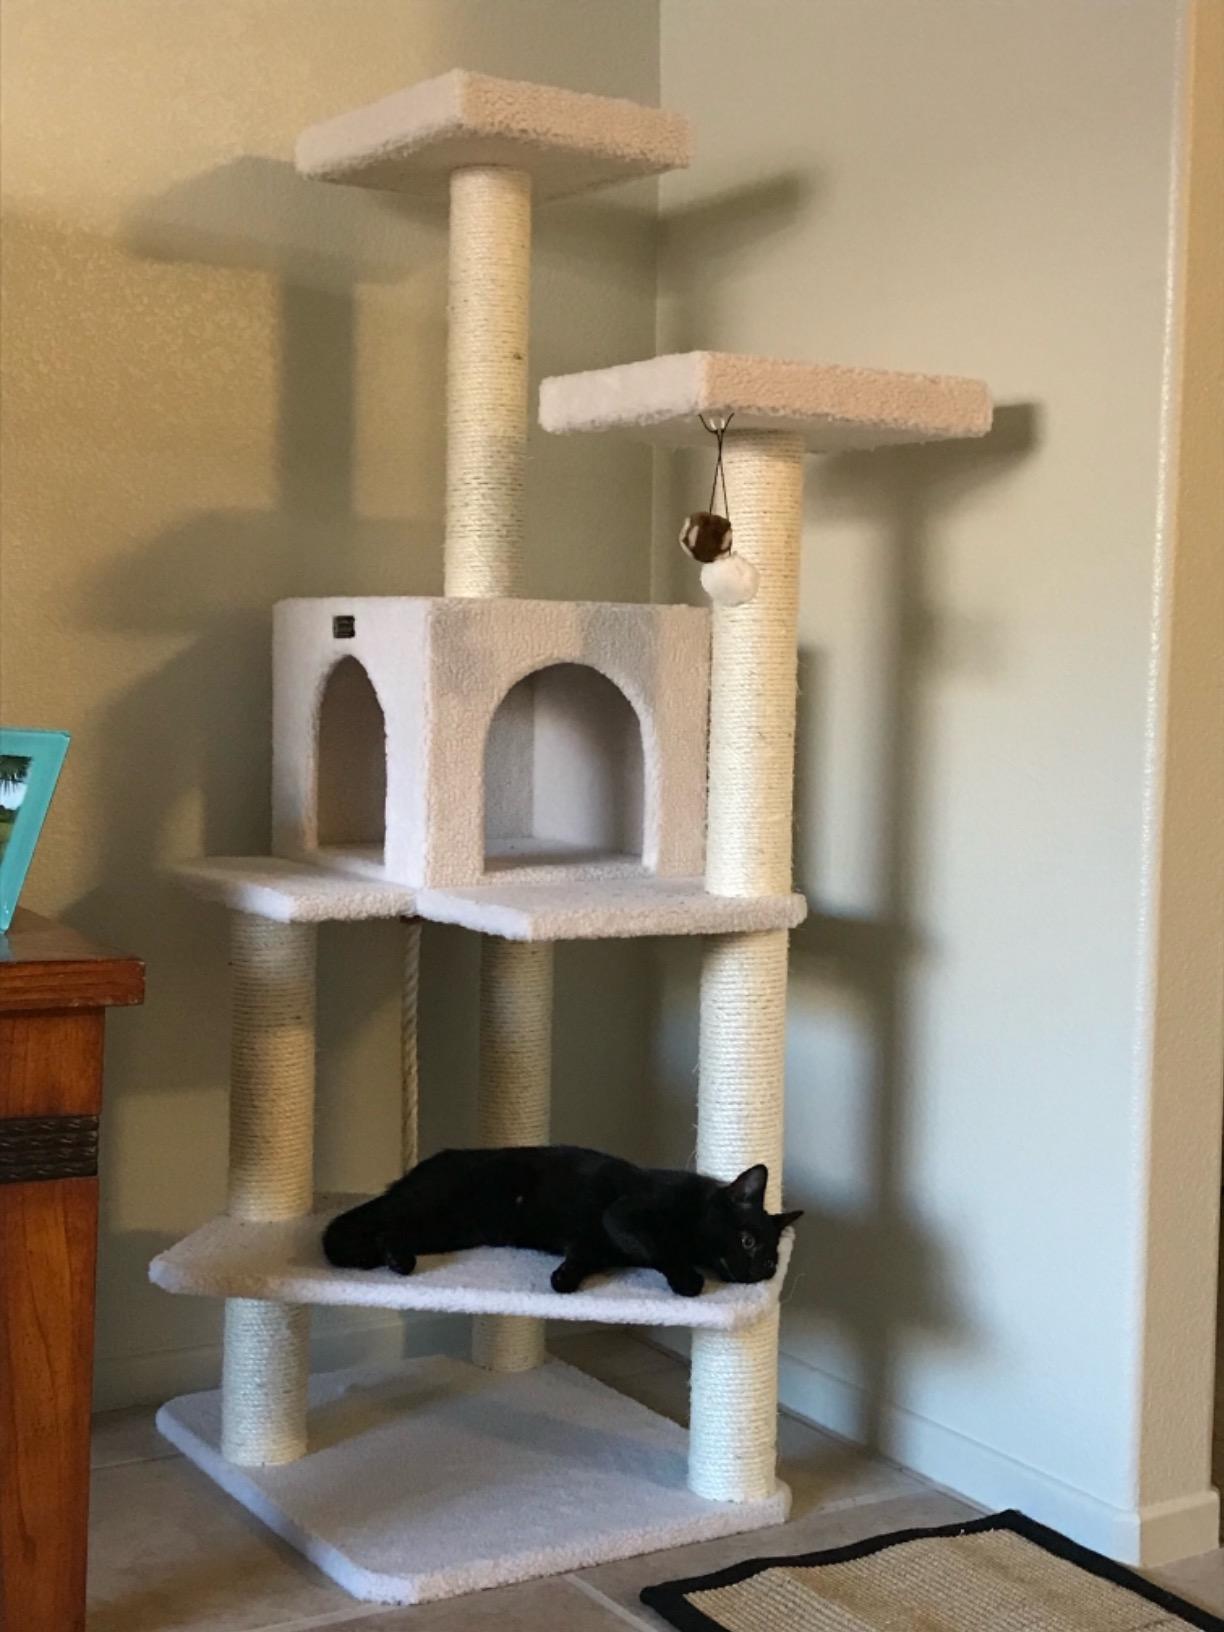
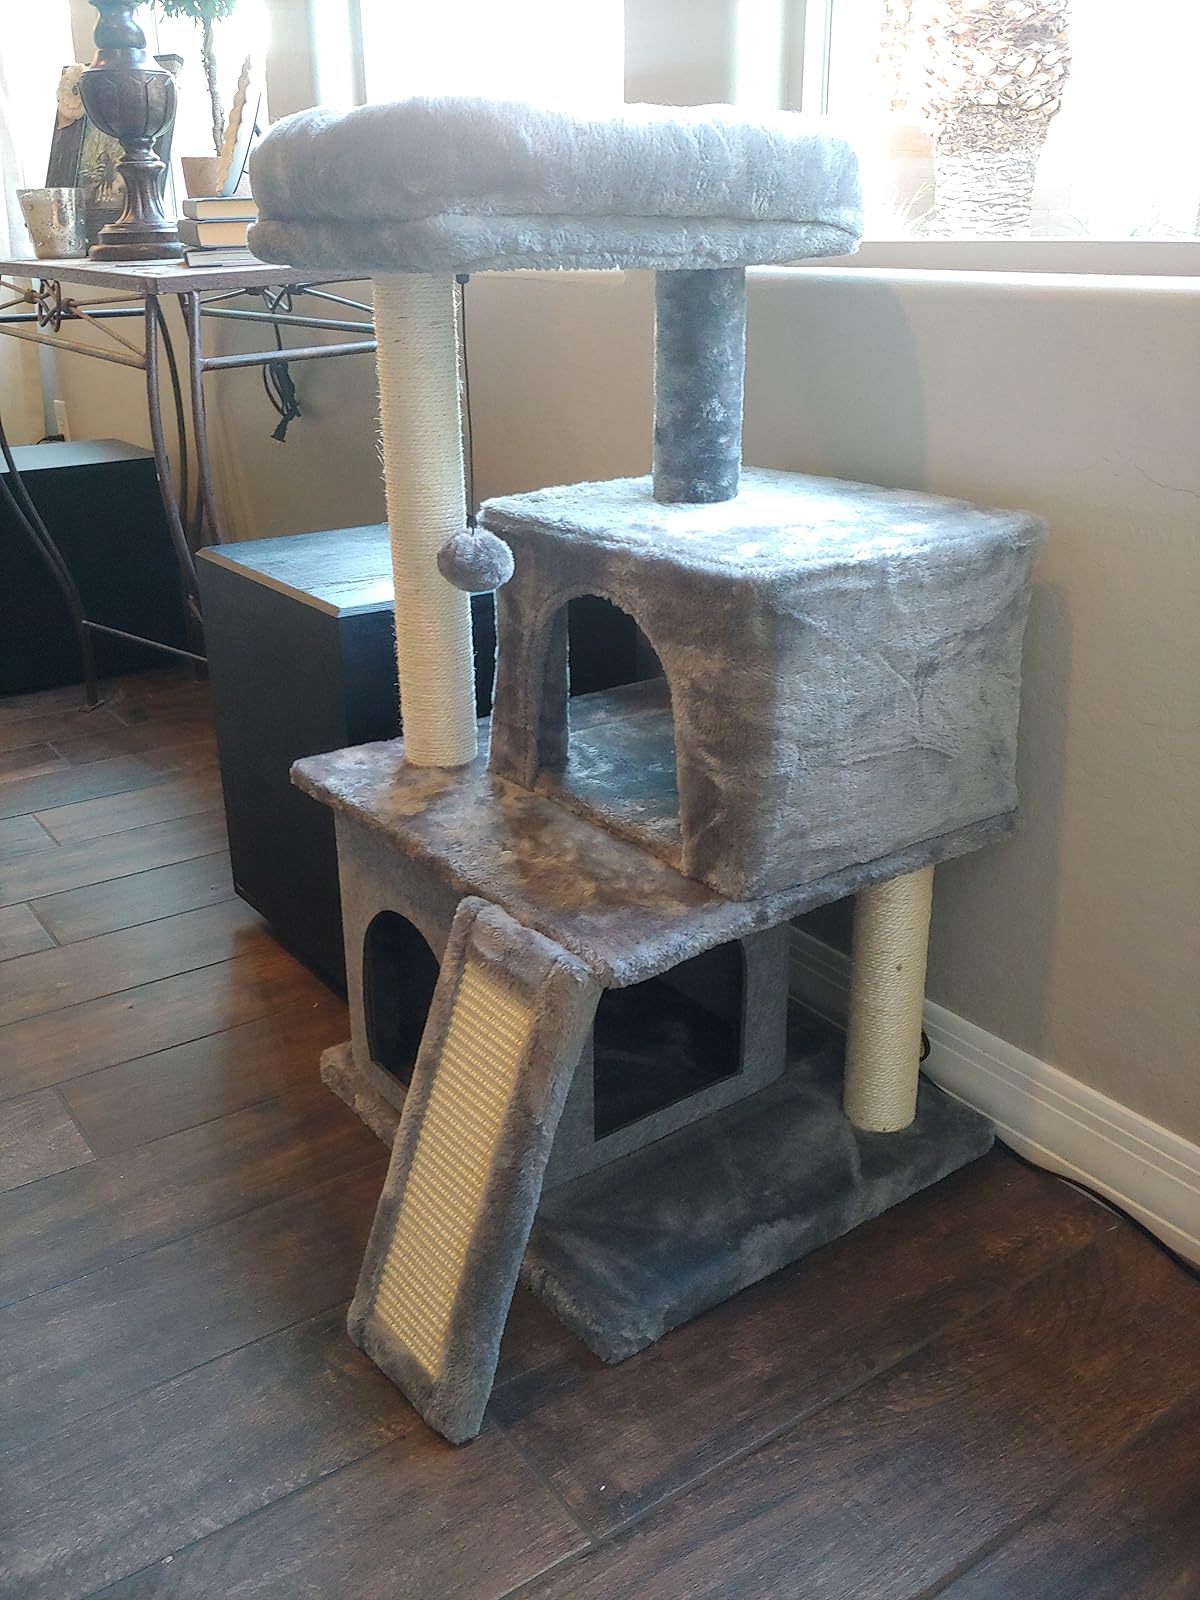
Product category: items_cat tree
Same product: no